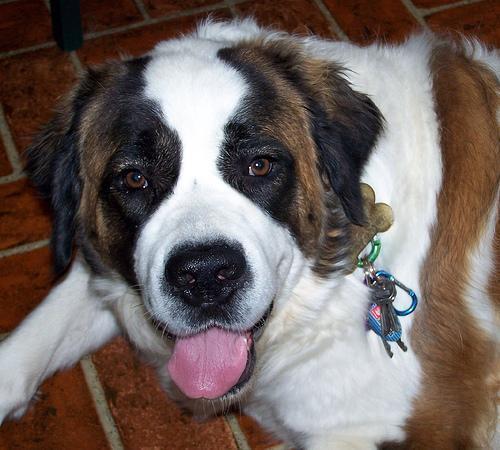
Saint_Bernard